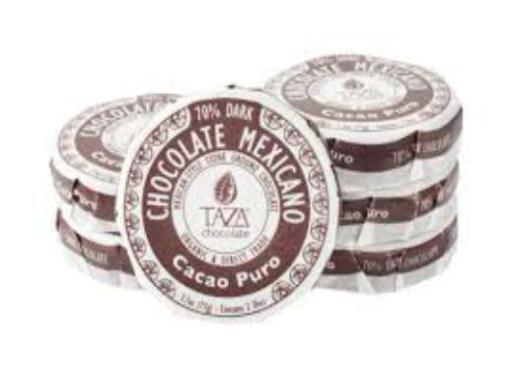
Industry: Food